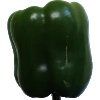
Label: Pepper Green 1